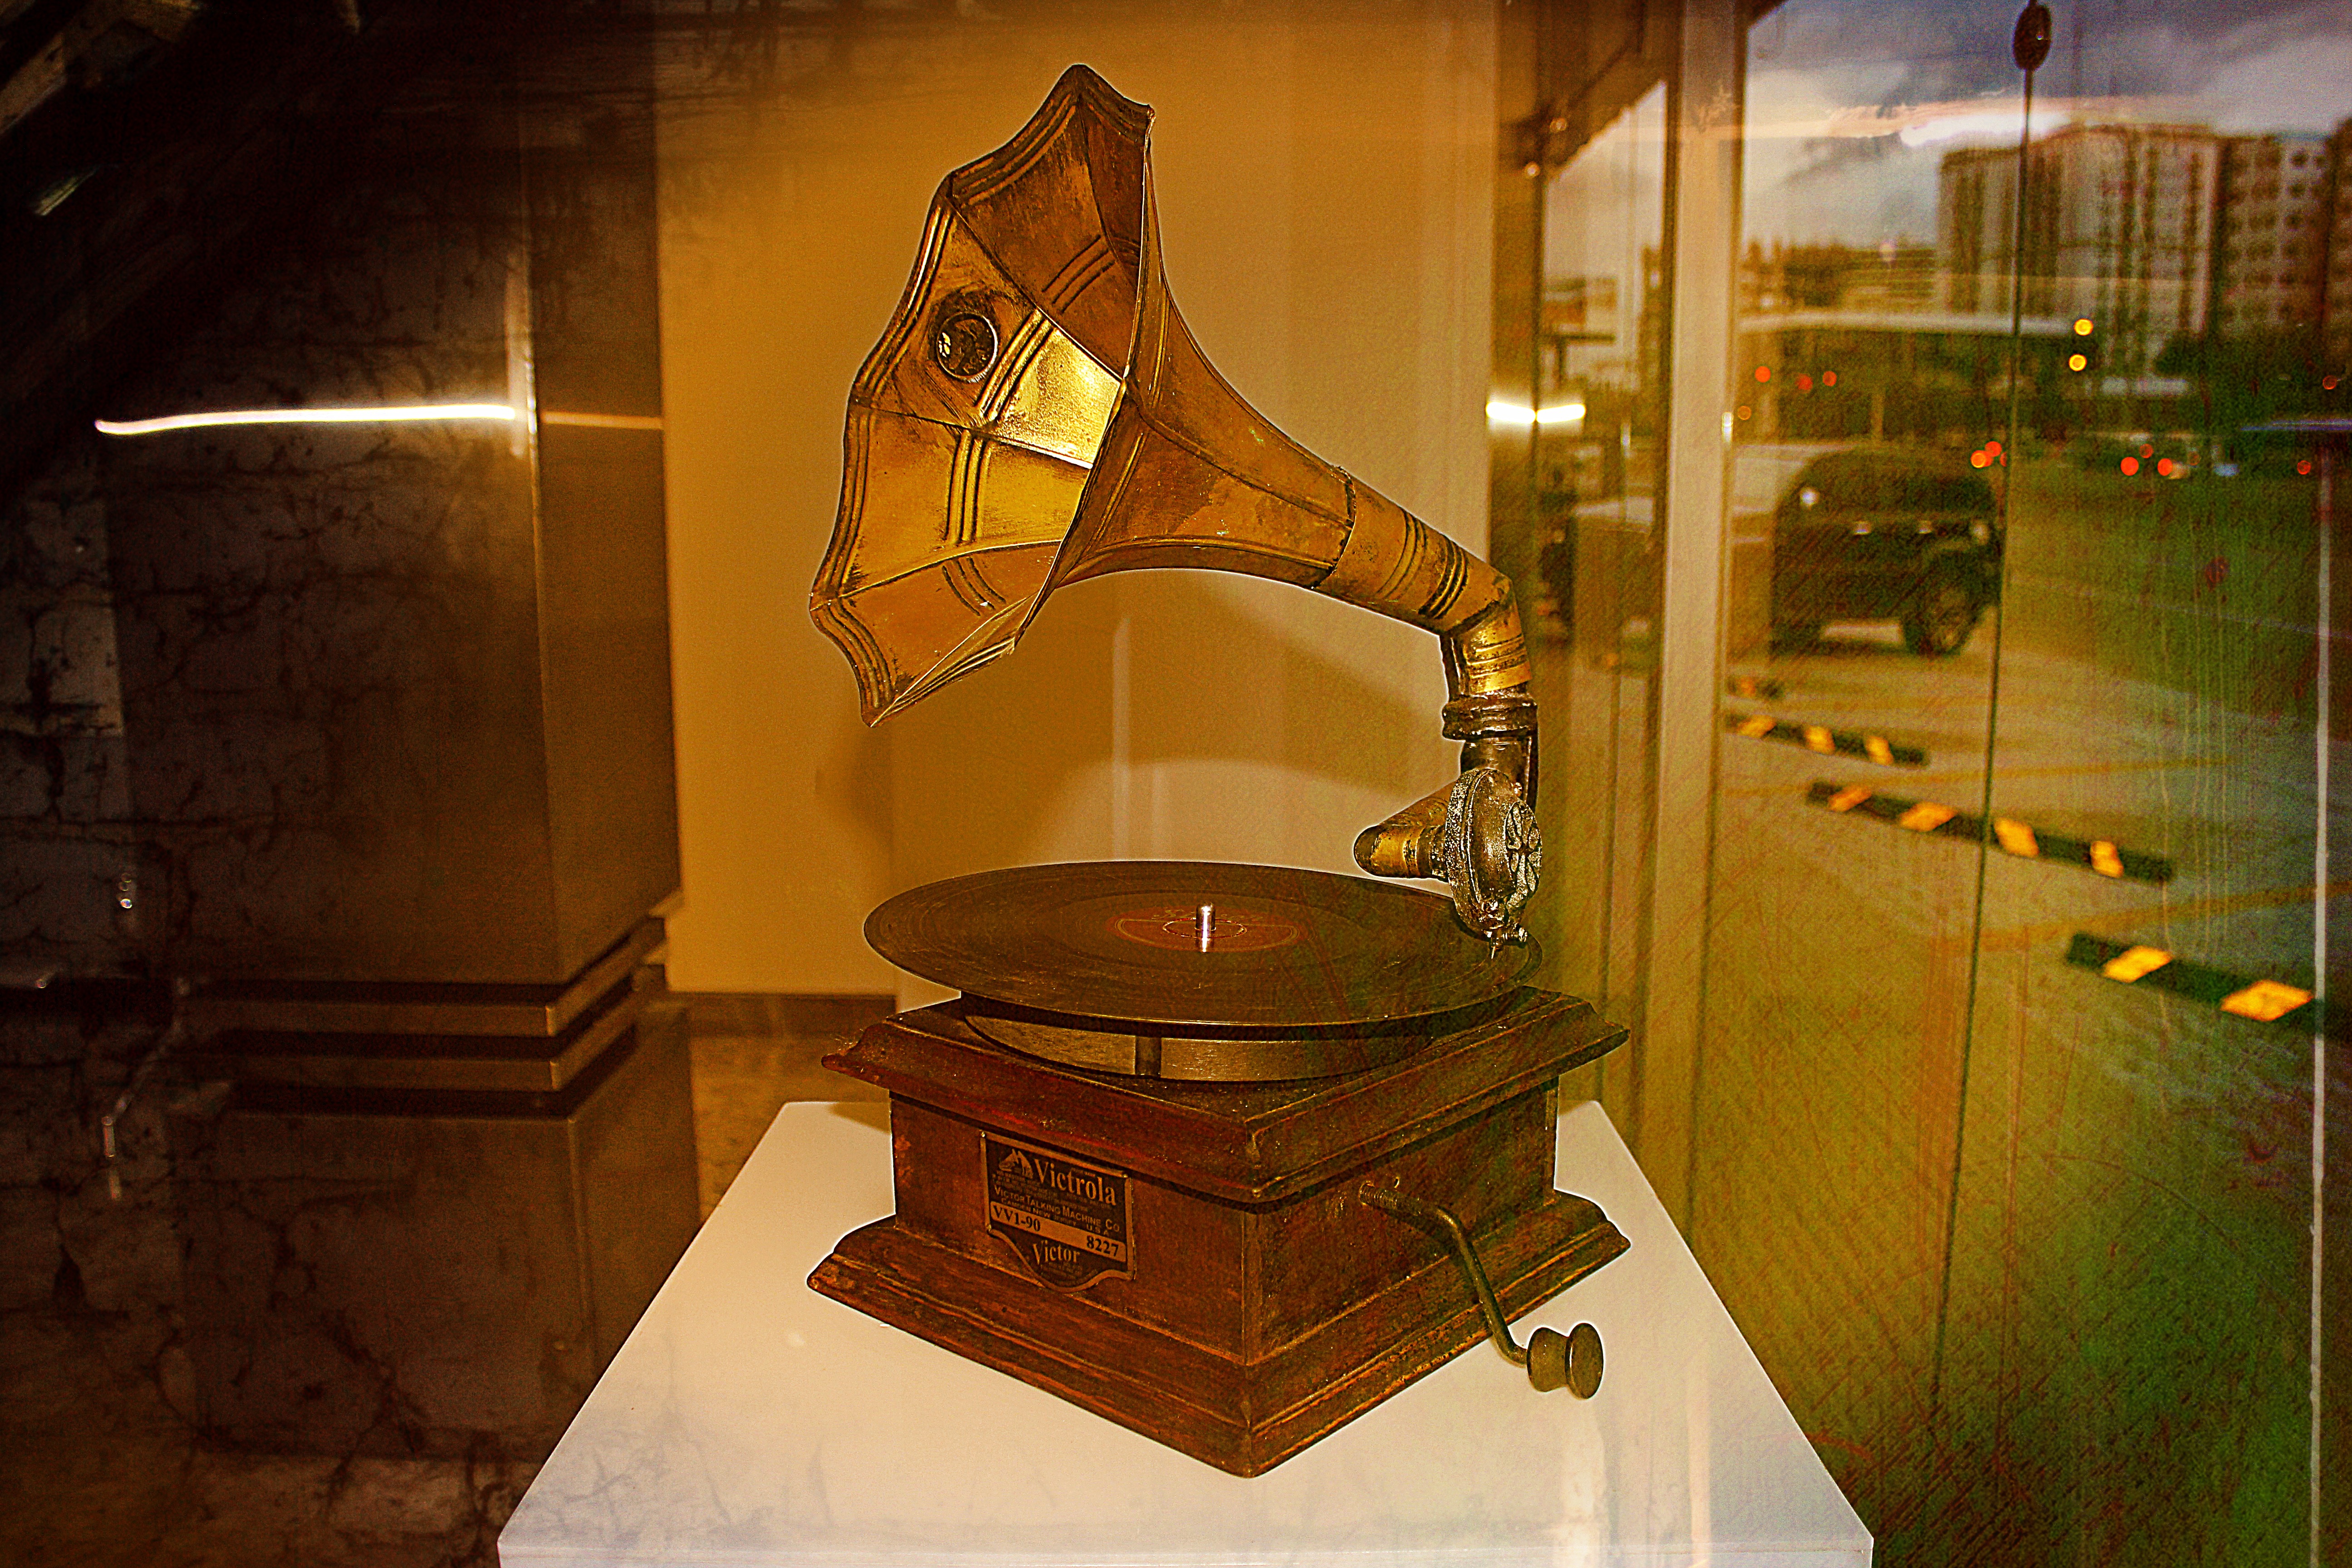
music, light, wood, house, old, horn, museum, lighting, interior design, sculpture, art, temple, tourist attraction, ancient history, victrola